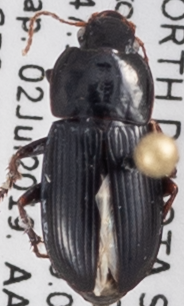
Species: Harpalus opacipennis
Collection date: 2019-07-02
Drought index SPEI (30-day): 0.794
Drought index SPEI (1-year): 0.786
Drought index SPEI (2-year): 0.114